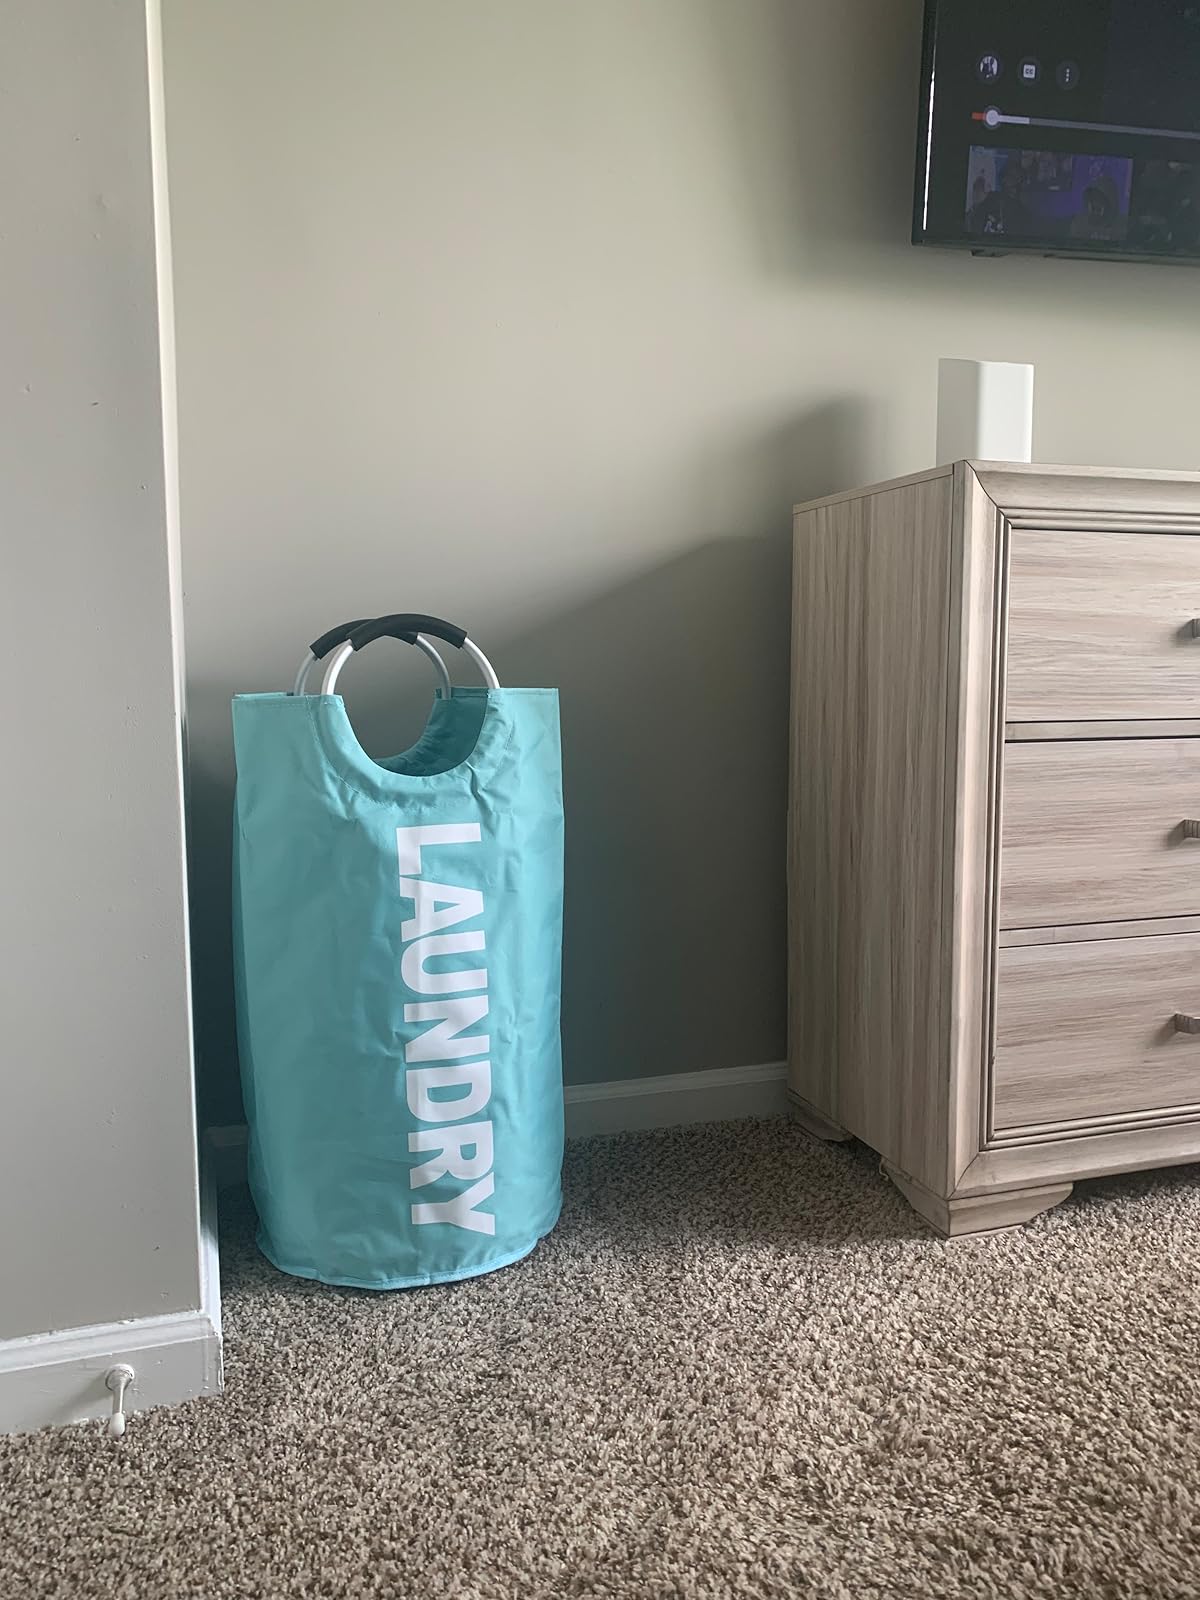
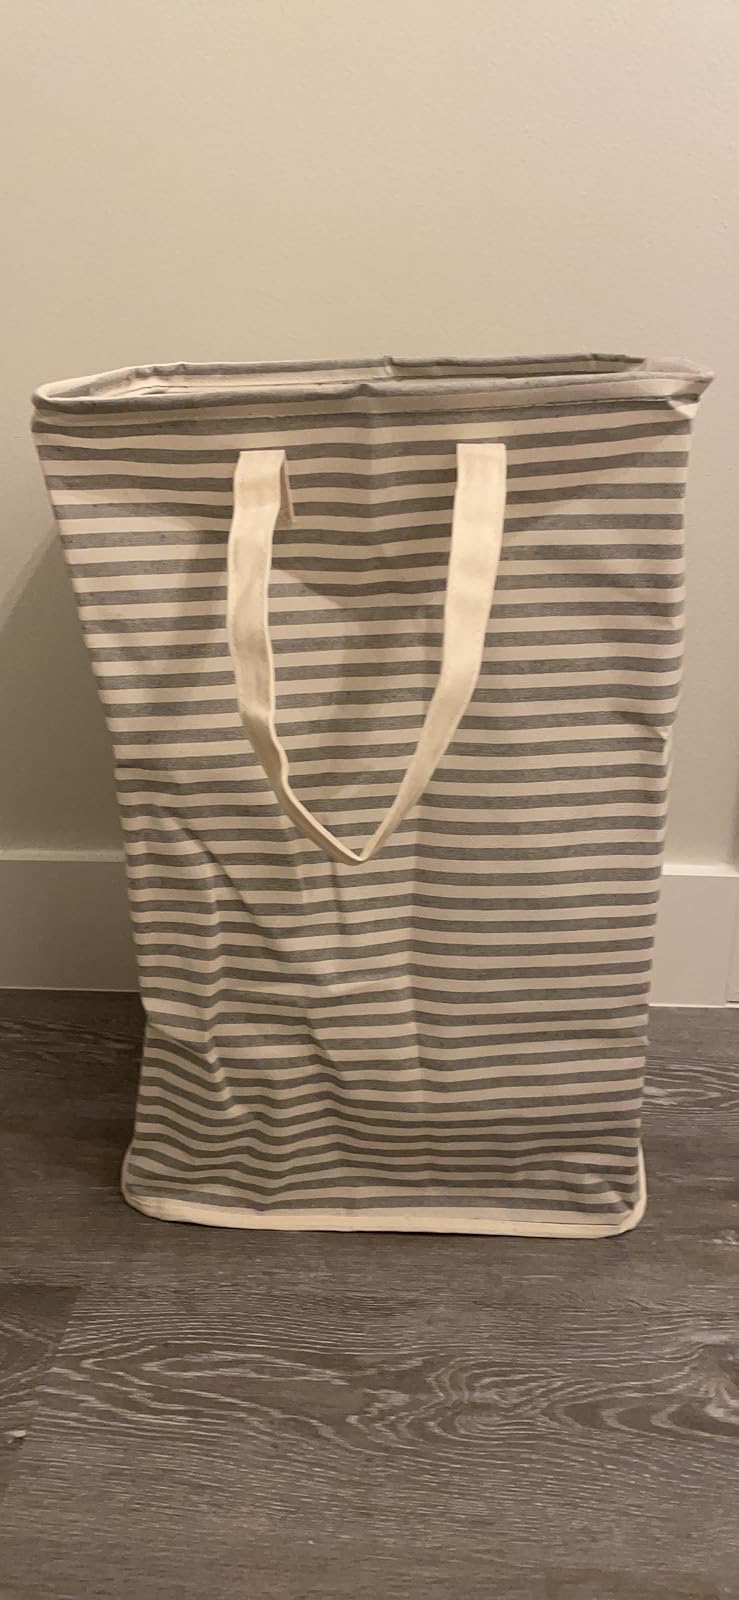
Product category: items_hamper
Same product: no